NHL 23

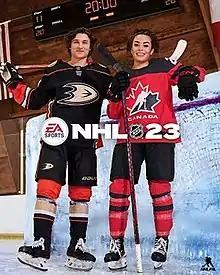
Cover art for eighth-generation consoles, featuring Trevor Zegras (left) and Sarah Nurse (right)

NHL 23 is an ice hockey simulation video game developed by EA Vancouver and published by EA Sports. It is the 32nd installment in the "NHL" video game series and was released for the PlayStation 4, PlayStation 5, Xbox One and Xbox Series X/S on October 14, 2022.